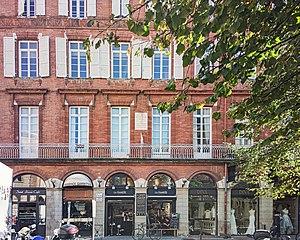
Louis Deffès ou Pierre-Louis Deffès est un compositeur français né le 25 juillet 1819 à Toulouse et mort le 28 mai 1900.
La rue Peyrolières est une rue du centre historique de Toulouse, en France. Elle se situe dans le quartier Capitole, dans le secteur 1 de la ville, et appartient au secteur sauvegardé de Toulouse.